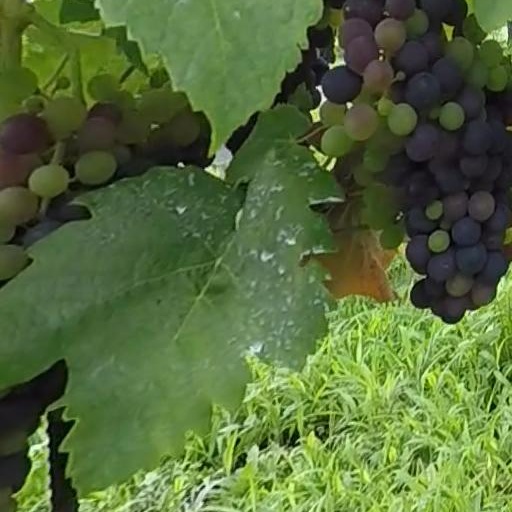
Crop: grape